World of Darkness

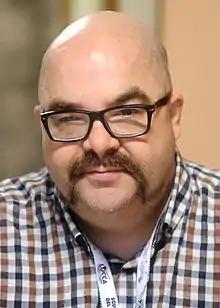
A 2015 photograph of Mark Rein-Hagen.

The "World of Darkness" series began development in 1990 by game designer Mark Rein-Hagen at White Wolf Publishing, as his next major role-playing game project after 1987's "Ars Magica". Designed as the first in a planned series of five annual games, "" was released in 1991, and was followed by "" (1992), "" (1993), "" (1994), and "" (1995), all set in the same world and using the Storyteller rule system. This rapid expansion with new games, although successful and capturing players' and the industry's interest, led to often flawed first editions, prompting several revised, new editions of the core rulebooks between 1992–2000, resulting in "Mage: The Ascension" morphing a lot between its editions as its themes changed. "Ars Magica" was initially tied to "World of Darkness" and used as a historical backdrop: its House Tremere was reused as a vampire clan in "Vampire: The Masquerade", and its Order of Hermes as a mage tradition in "Mage: The Ascension". The rights to "Ars Magica" were sold to Wizards of the Coast in 1994, and the histories of the games were separated.